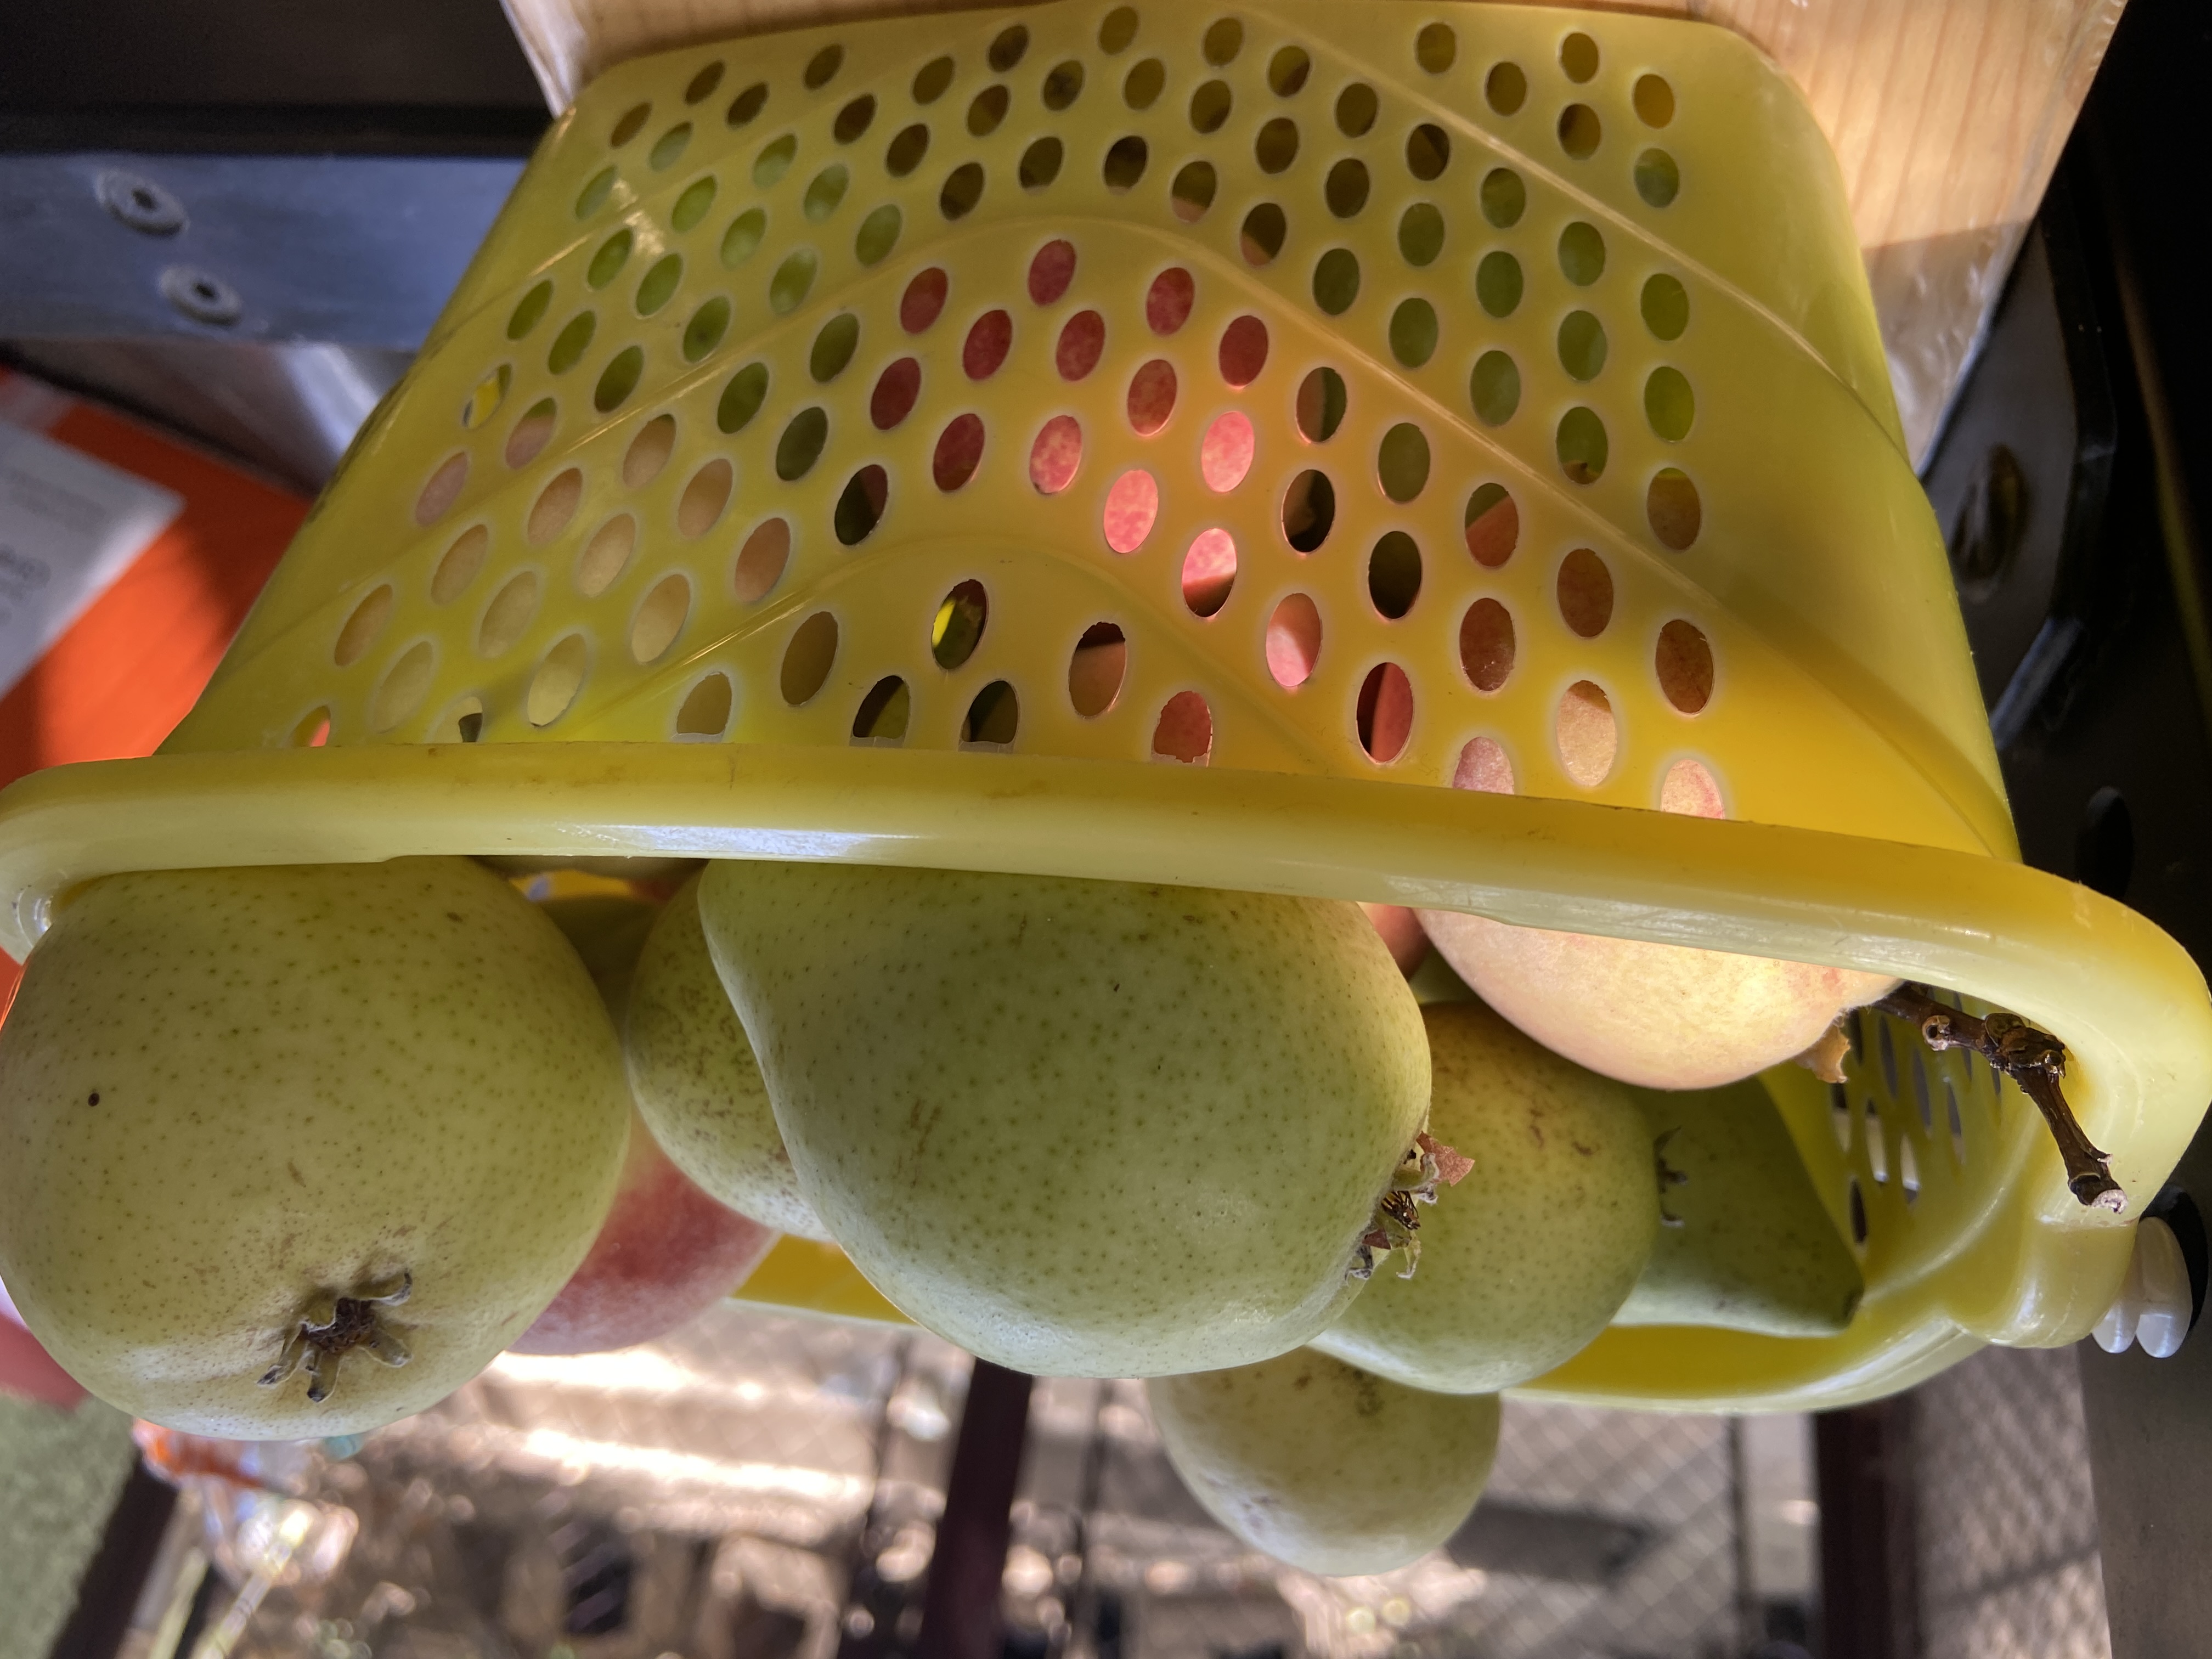
Label: generalcompost